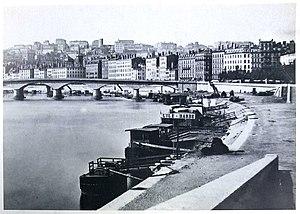
Photo du pont du change prise depuis le quai Saint-Antoine, avec la technique du collodion humide, vers 1870. Au fond, la tour d'observation de 50 mètres de haut édifiée par Antoine-Mathieu Pitrat entre 1827 et 1828, qui s'écroule le 27 août 1828
Lyon, du Premier au Second Empire, évolue considérablement. Vivant un « âge d'or » économique grâce à la soie, la cité connait une puissante expansion urbaine et commence son industrialisation. Sa population, souvent aux avant-gardes des combats républicains et anticléricaux, se soulève à plusieurs reprises.
La Tour Pitrat est une tour d'observation située à Lyon sur le plateau de La Croix-Rousse. Elle fut construite en 1827 et 1828 par Antoine-Mathieu Pitrat et détruite en 1875 pour raison de sécurité.
Le quai Saint-Antoine est une voie en rive gauche de la Saône dans le 2ᵉ arrondissement de Lyon, en France.